Shankheshwar Jain Temple

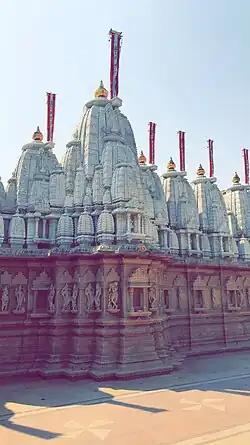
Shankeshwar Jain Temple

The Shankheshwar Jain Temple is located in the center of Shankheshwar town of Patan district, Gujarat, India. The temple is dedicated to Parshwanath and is an important place of pilgrimage for the followers of Jainism.